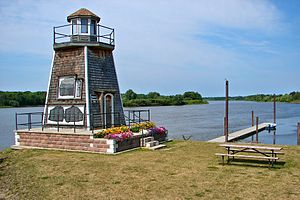
Rainy River
Rainy River ved Barwick i Ontario
Rainy River er en flod der løber langs grænsen mellem Minnesota i det nordlige USA, og delstaten Ontario i Canada. Rainy løber fra søen Rainy Lake og munder ud i Lake of the Woods længere mod vest. Længst mod øst ved udspringet fra Rainy Lake ligger byerne International Falls og Fort Frances. Floden er 137 km lang, og i den østlige del omkring Rainy Lake starter nationalparken Voyageurs National Park.